Kathy Acker

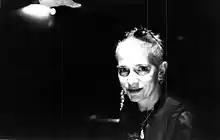
Acker in 1996

Kathy Acker (April 18, 1947 [disputed] – November 30, 1997) was an American experimental novelist, poet, playwright, essayist, critic, performance artist, and postmodernist writer, known for her idiosyncratic and transgressive writing that dealt with complex themes such as childhood trauma, sexuality, language, identity, and rebellion. Her writing incorporates pastiche and the cut-up technique, involving cutting-up and scrambling passages and sentences; she also defined her writing as existing in the post-"nouveau roman" European tradition. In her texts, she combines biographical elements, power, sex and violence.